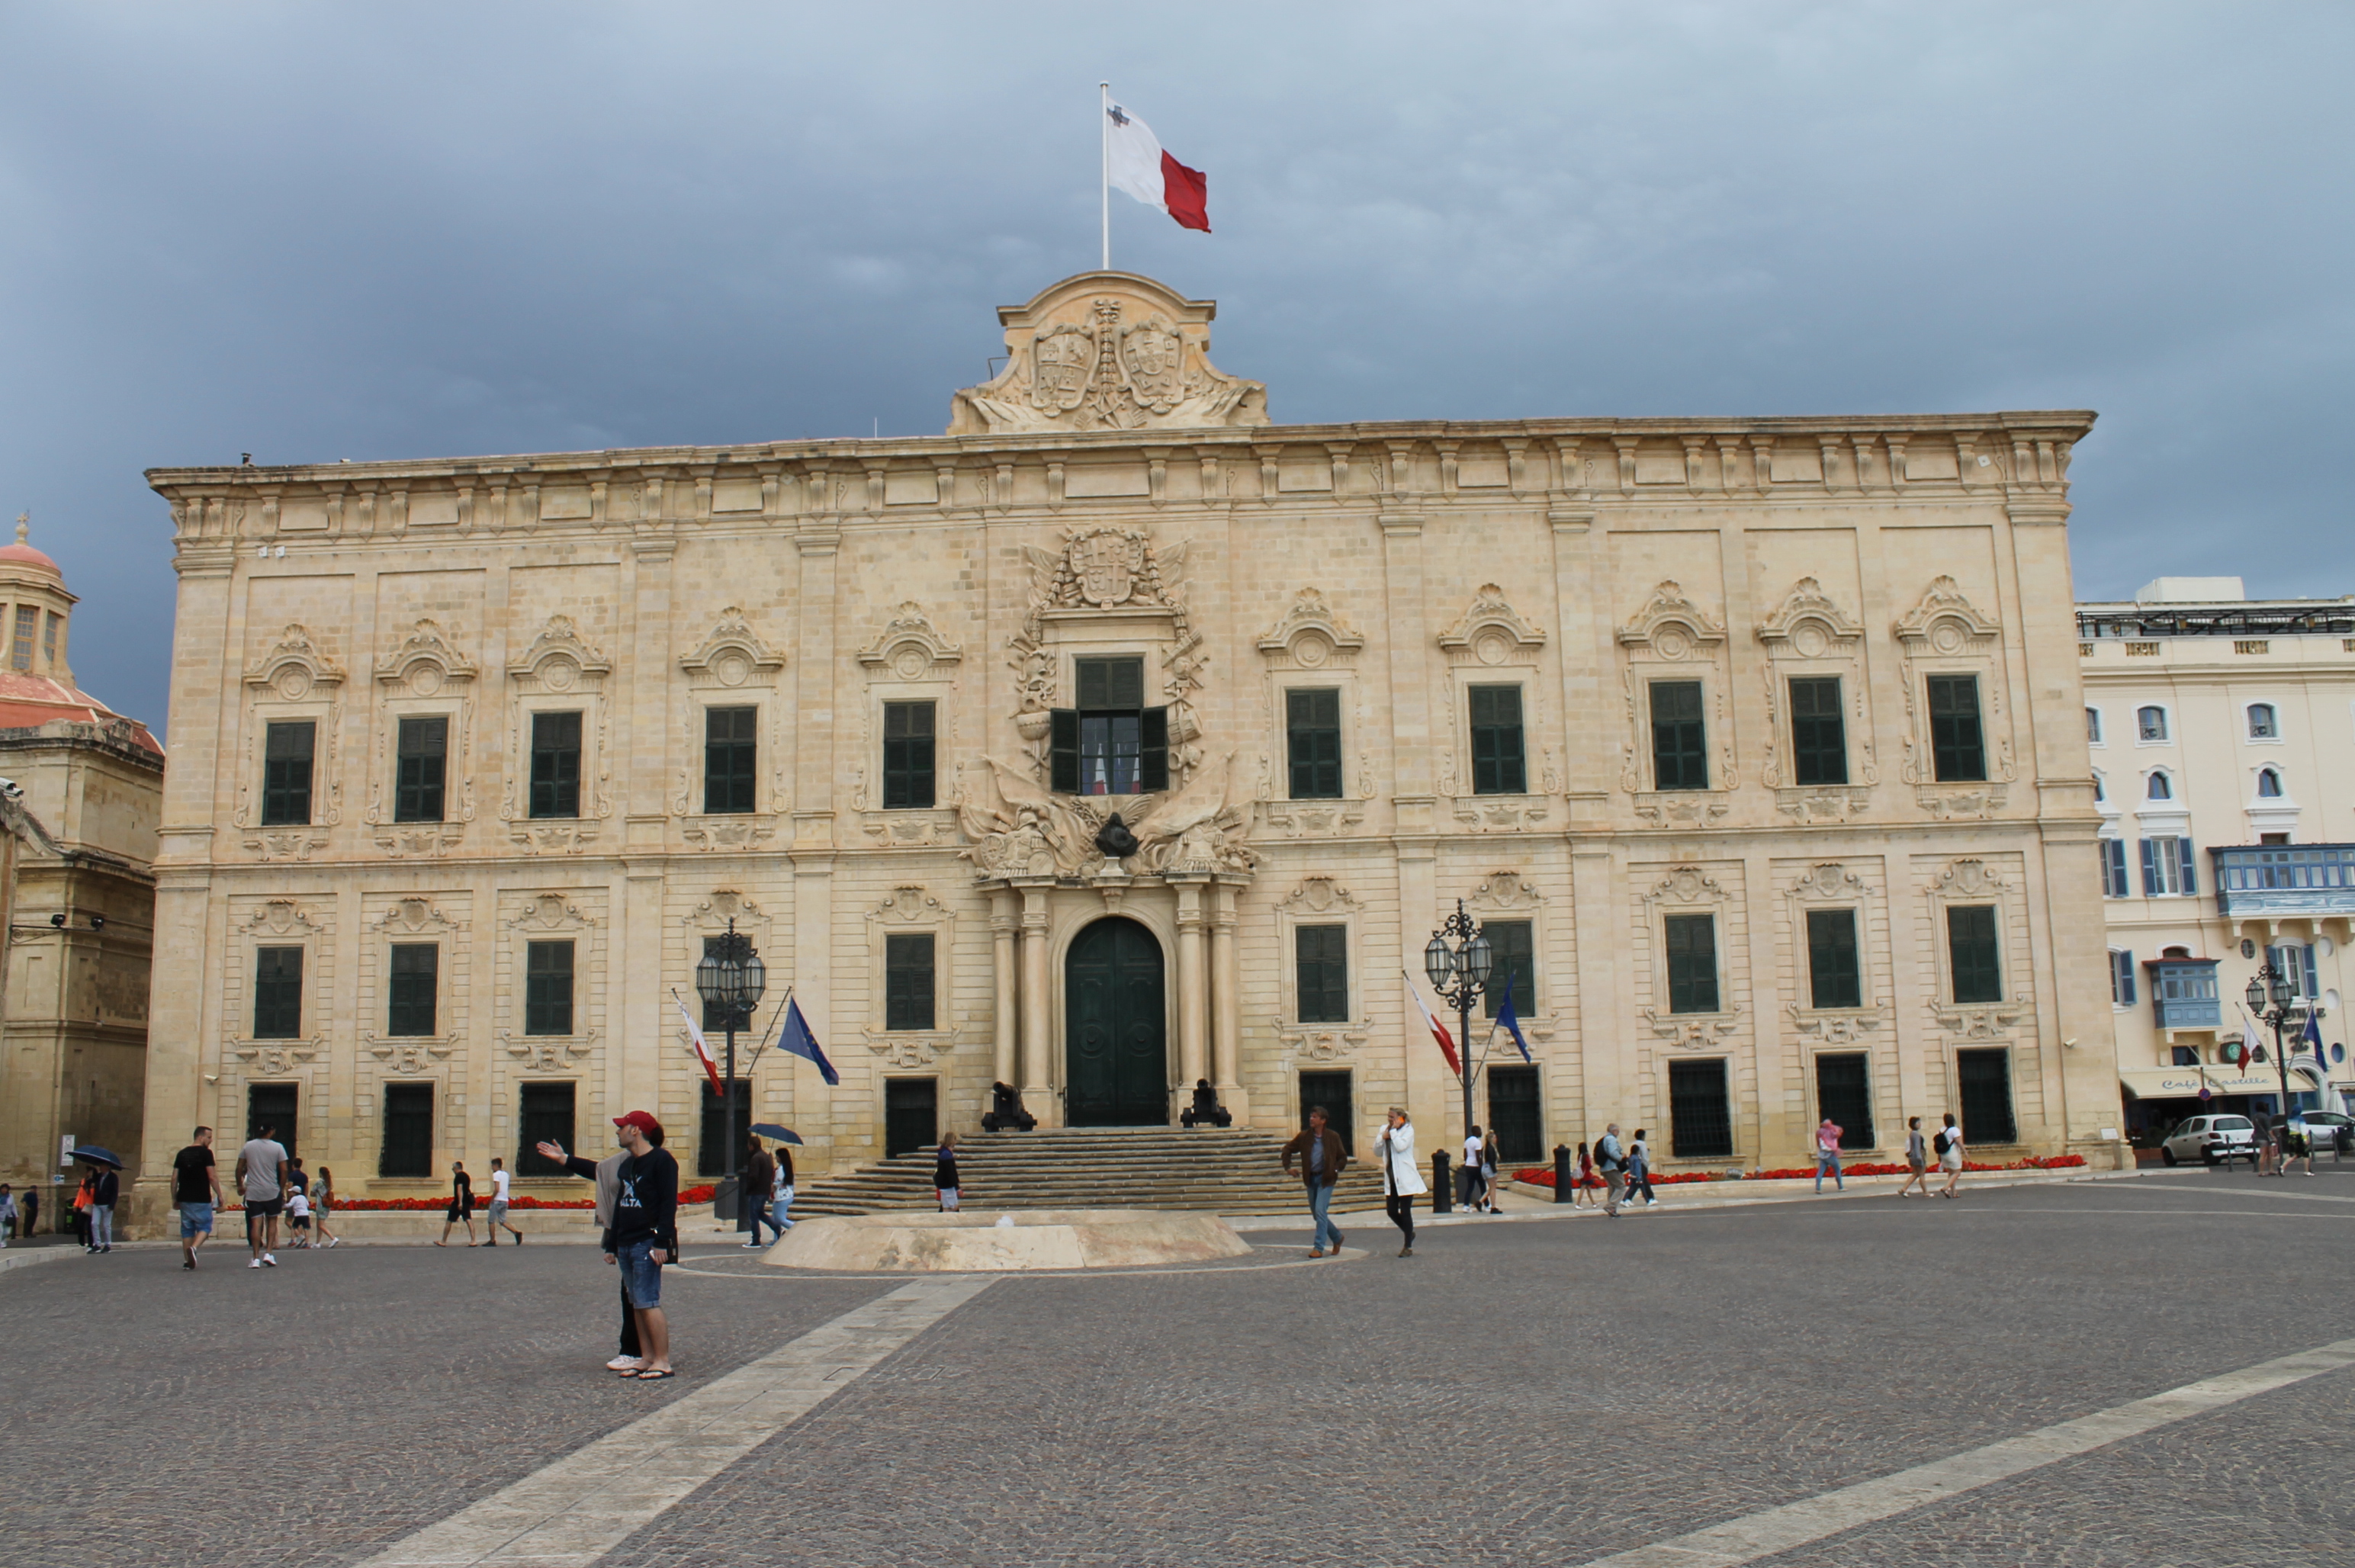
valletta, building, palace, landmark, presidential palace, plaza, town square, official residence, city, architecture, classical architecture, facade, seat of local government, tourism